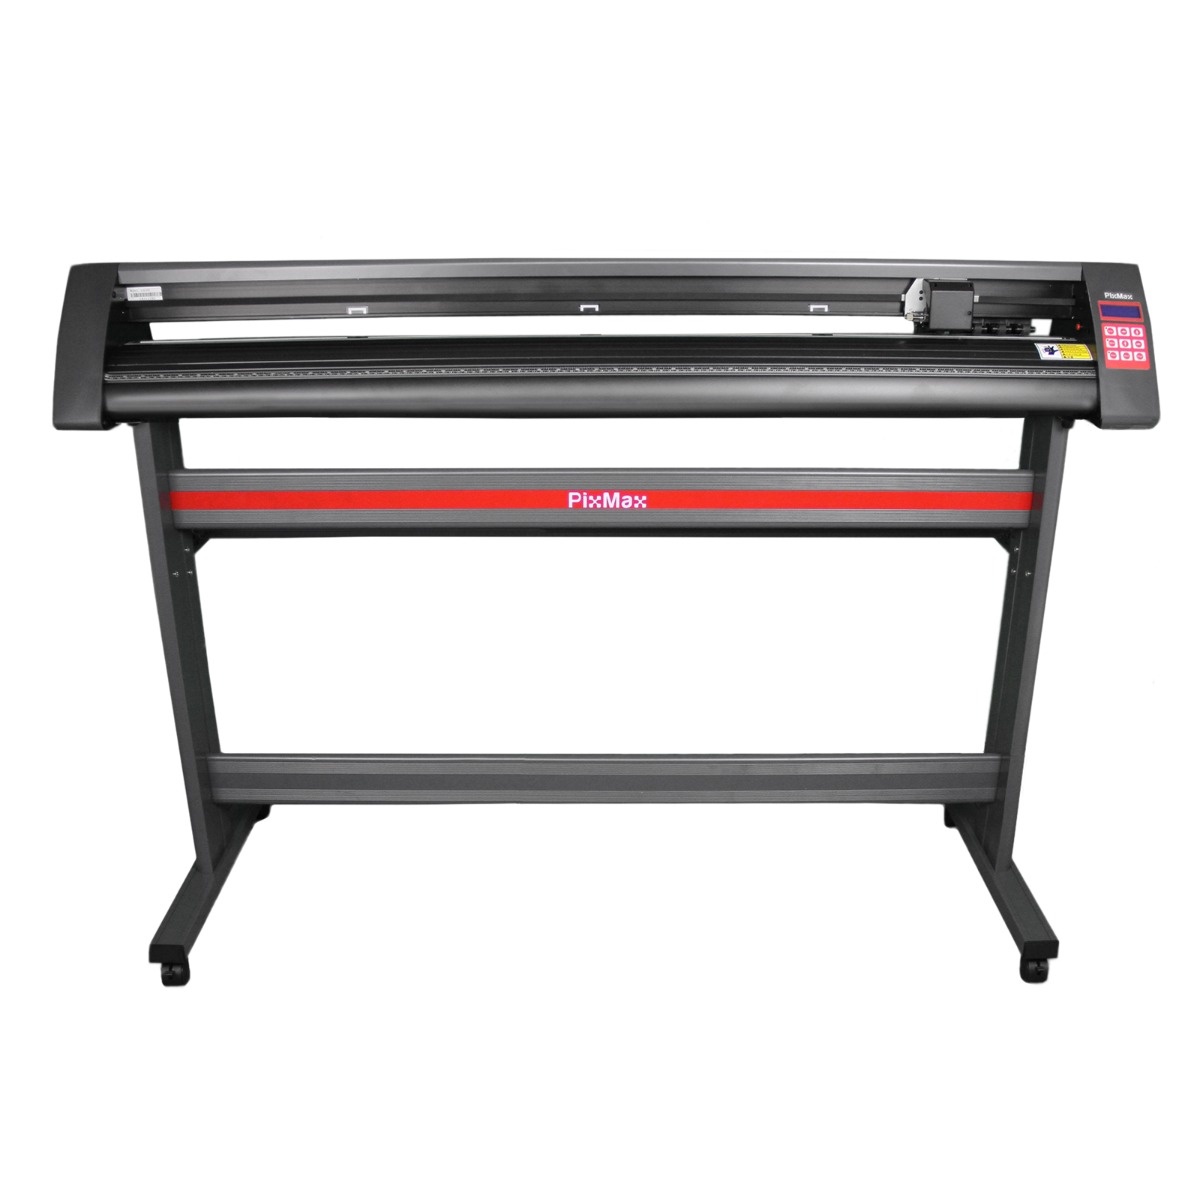
Taglierina per vinile da 1350 mm con supporto
“La creatività è l'intelligenza che si diverte.” Quindi, dai spazio alla tua creatività con questo Plotter da Taglio in Vinile di PixMax. Progetta le tue grafiche con SignCut, FlexiStarter, ArtCut, Corel Draw, SignMaster, AutoCAD o Adobe Illustrator. Una volta che hai il design perfetto, usa semplicemente la penna biro inclusa per disegnarlo sul vinile. Quando sei pronto per il taglio, passa facilmente dalla penna biro alla lama Roland e inizia. Che tu voglia tagliare lettere piccole come 10mm o design molto più grandi, la superficie extra large di questo dispositivo ti permette di realizzare quello che vuoi. Progetta ed crea etichette, insegne e adesivi a piacimento. Abbiamo anche incluso una copertura protettiva da utilizzare quando il plotter non è in uso, così da mantenerlo sempre splendente. Caratteristiche: Plotter da taglio vinile Occhio ottico integrato per guida laser Supporto in alluminio con rulli 3 lame Roland incluse Penna biro inclusa Guida righello integrata Cavo USB e driver Windows inclusi Software compatibili: Signcut Pro o FlexiStarter
Brand: MonsterShop
Category: Electronics > Print, Copy, Scan & Fax > 3D Printer Accessories > Build Tape